Van Honsebrouck Brewery

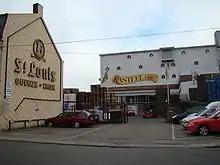
Ingelmunster Van Honsebrouck brewery

Van Honsebrouck is a Belgian brewery in Ingelmunster, Belgium. Founded in 1865 as Sint-Jozef Brewery, it was renamed to Brewery Van Honsebrouck in 1953. It is one of two breweries outside of Pajottenland to produce lambic beer.